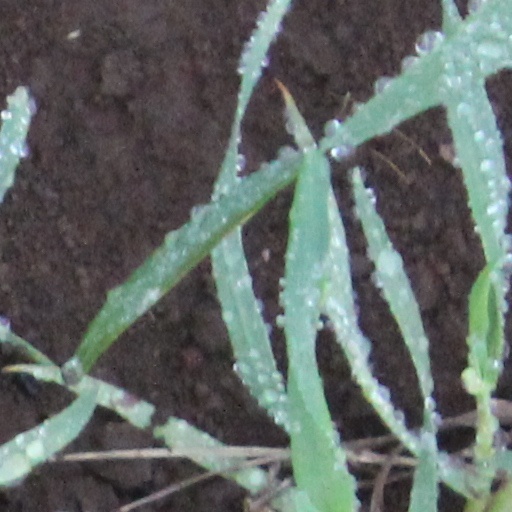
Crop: wheat